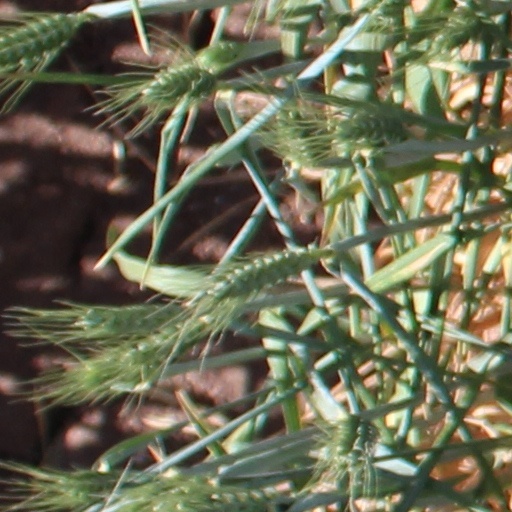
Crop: wheat